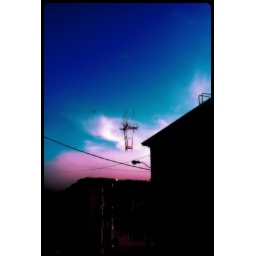
very processed, but necessary in getting that cloud and bird